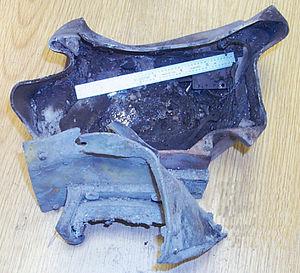
Le vol 77 American Airlines est un vol intérieur de passagers qui est détourné, le 11 septembre 2001, par cinq terroristes d'Al-Qaïda dans le cadre des attentats du 11 septembre. Ils font délibérément s'écraser l'avion contre le Pentagone à Washington, tuant les 59 autres personnes à bord, et 125 personnes présentes dans la zone d'impact du bâtiment. L'avion impliqué, un Boeing 757-200, faisait le service transcontinental quotidien d'American Airlines entre l'aéroport international de Dulles, à Washington DC, vers l'aéroport international de Los Angeles en Californie.